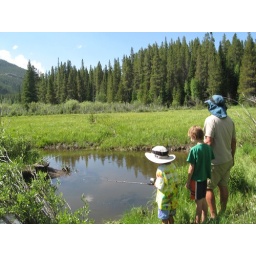
That field in front there is completely covered in water, and the water is trickling off the field into the stream at this point.